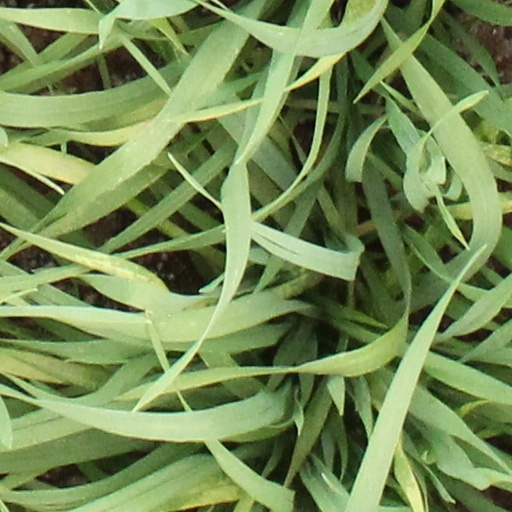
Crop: wheat